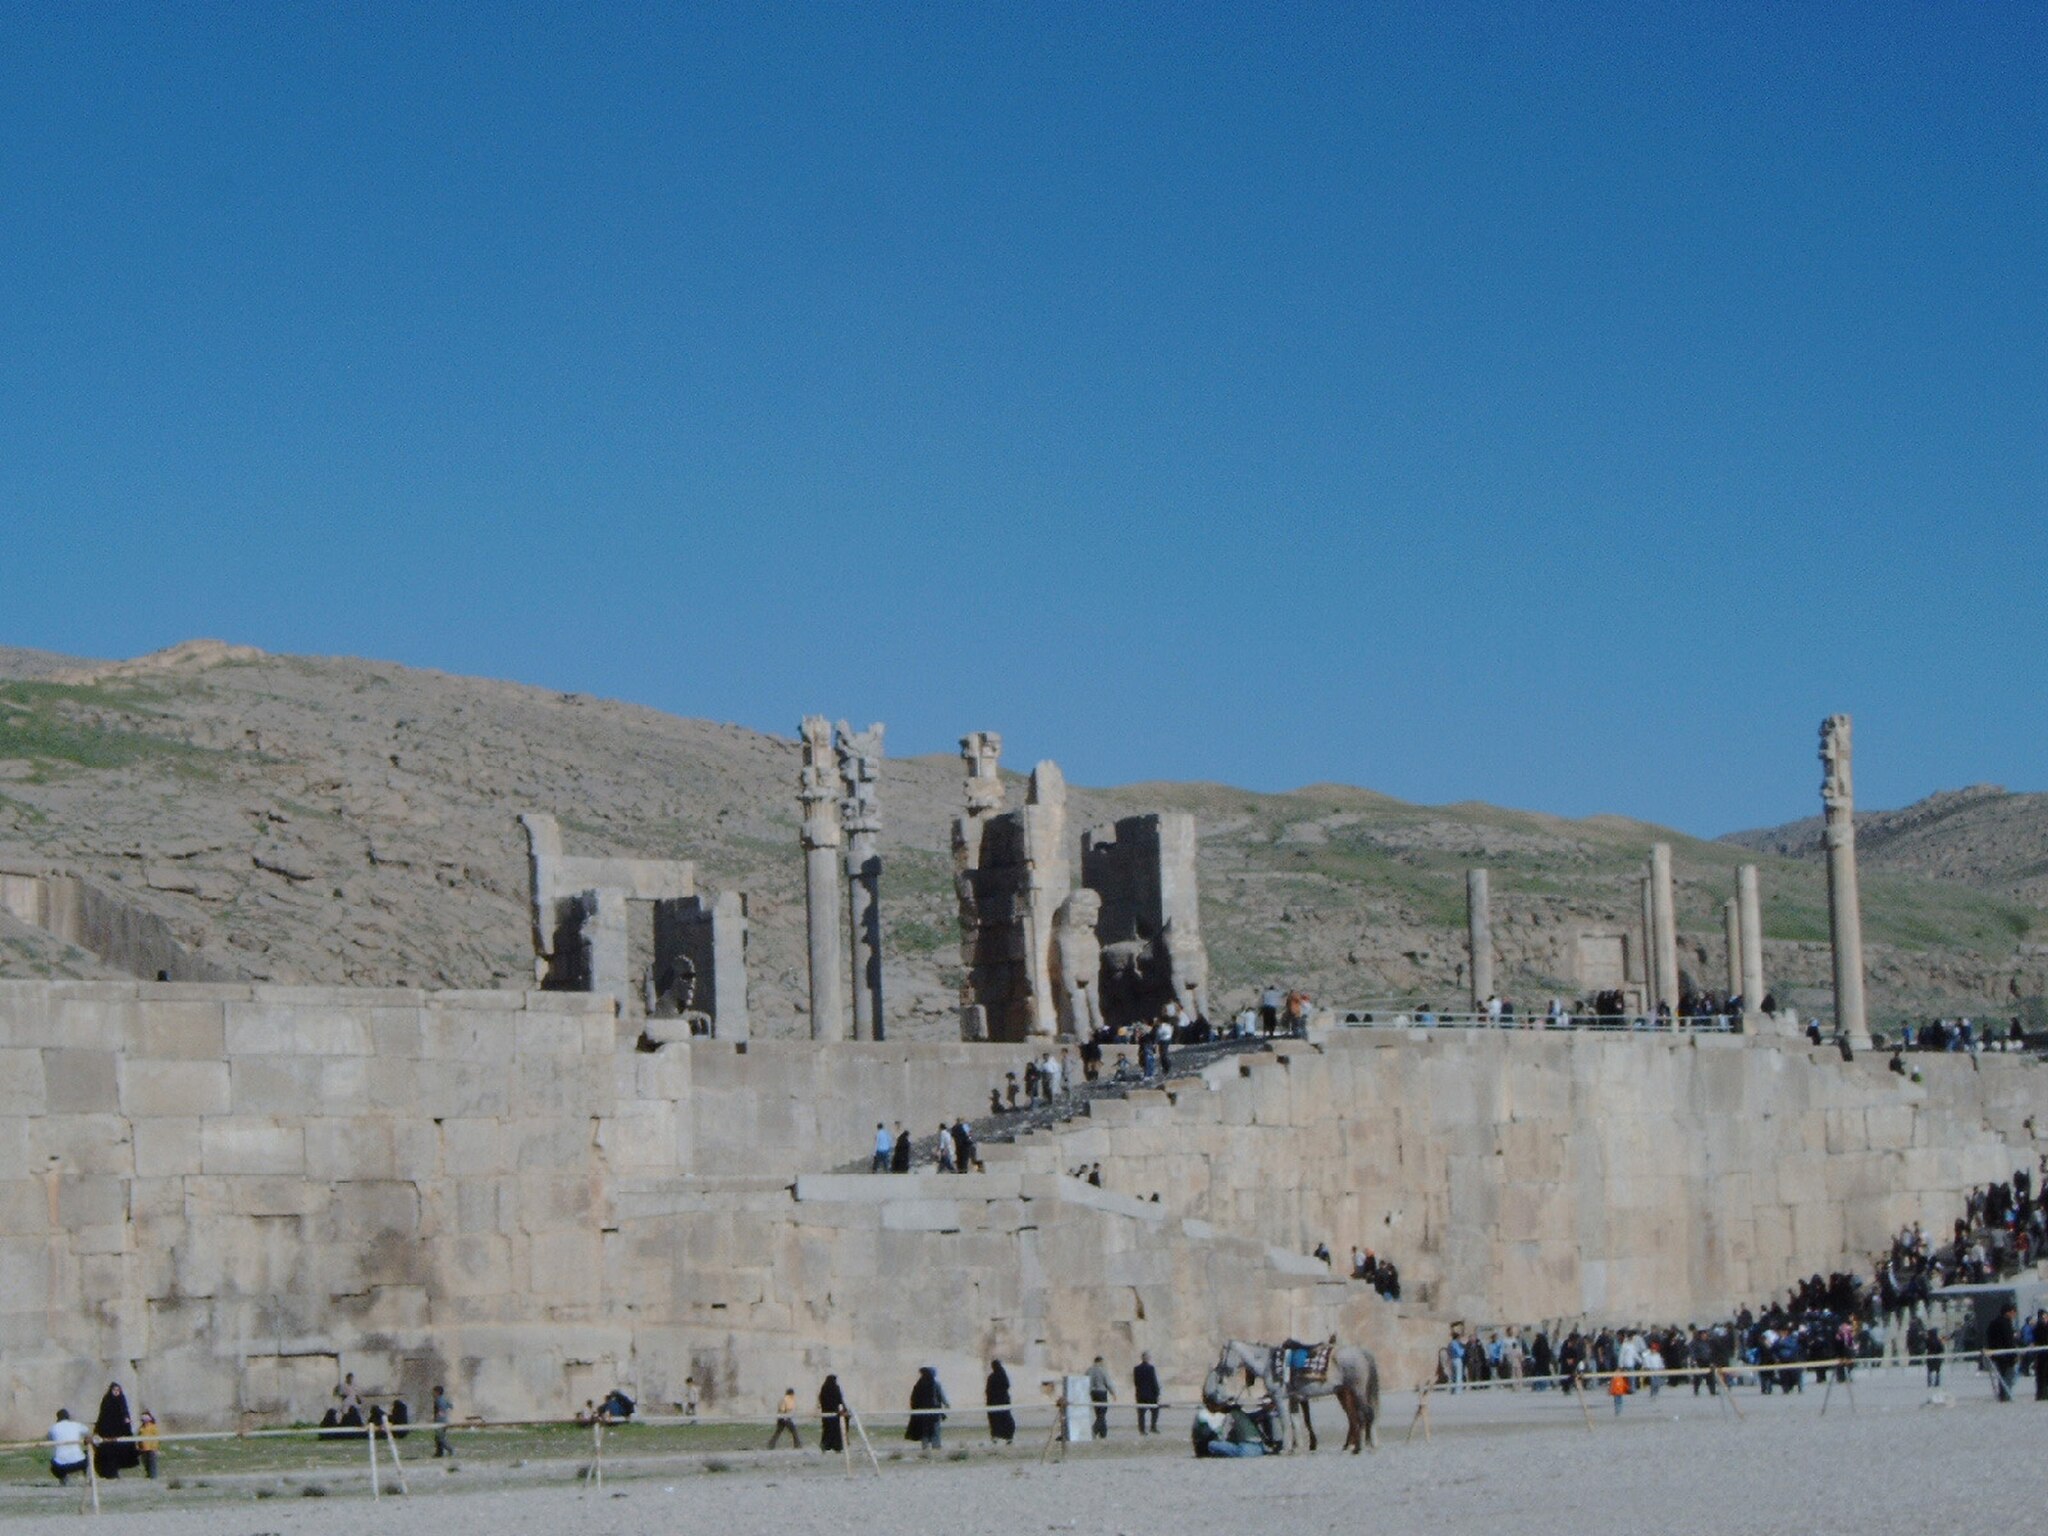
Title: Persepolis
Description: Dieses Foto habe ich selbst gemacht. Das ist die antike Ruinenstadt Persepolis
Date: 22 January 2006 (original upload date)
Categories: Taken with Traveler DC-4300, Remote views of Gate of All Nations, Terrace Stairway of Persepolis